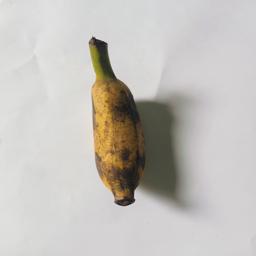
Banana variety: Bangla Kola